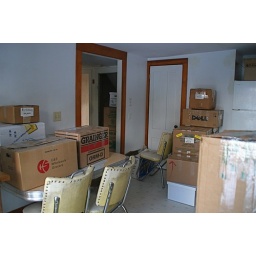
Kate's vintage kitchen table and chairs will be right at home in this old house.